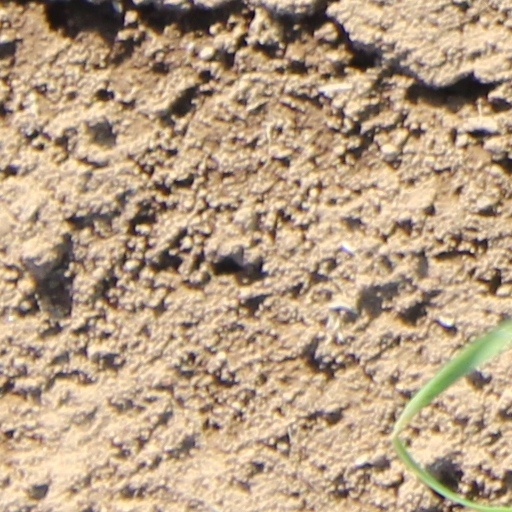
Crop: wheat